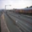
Label: road